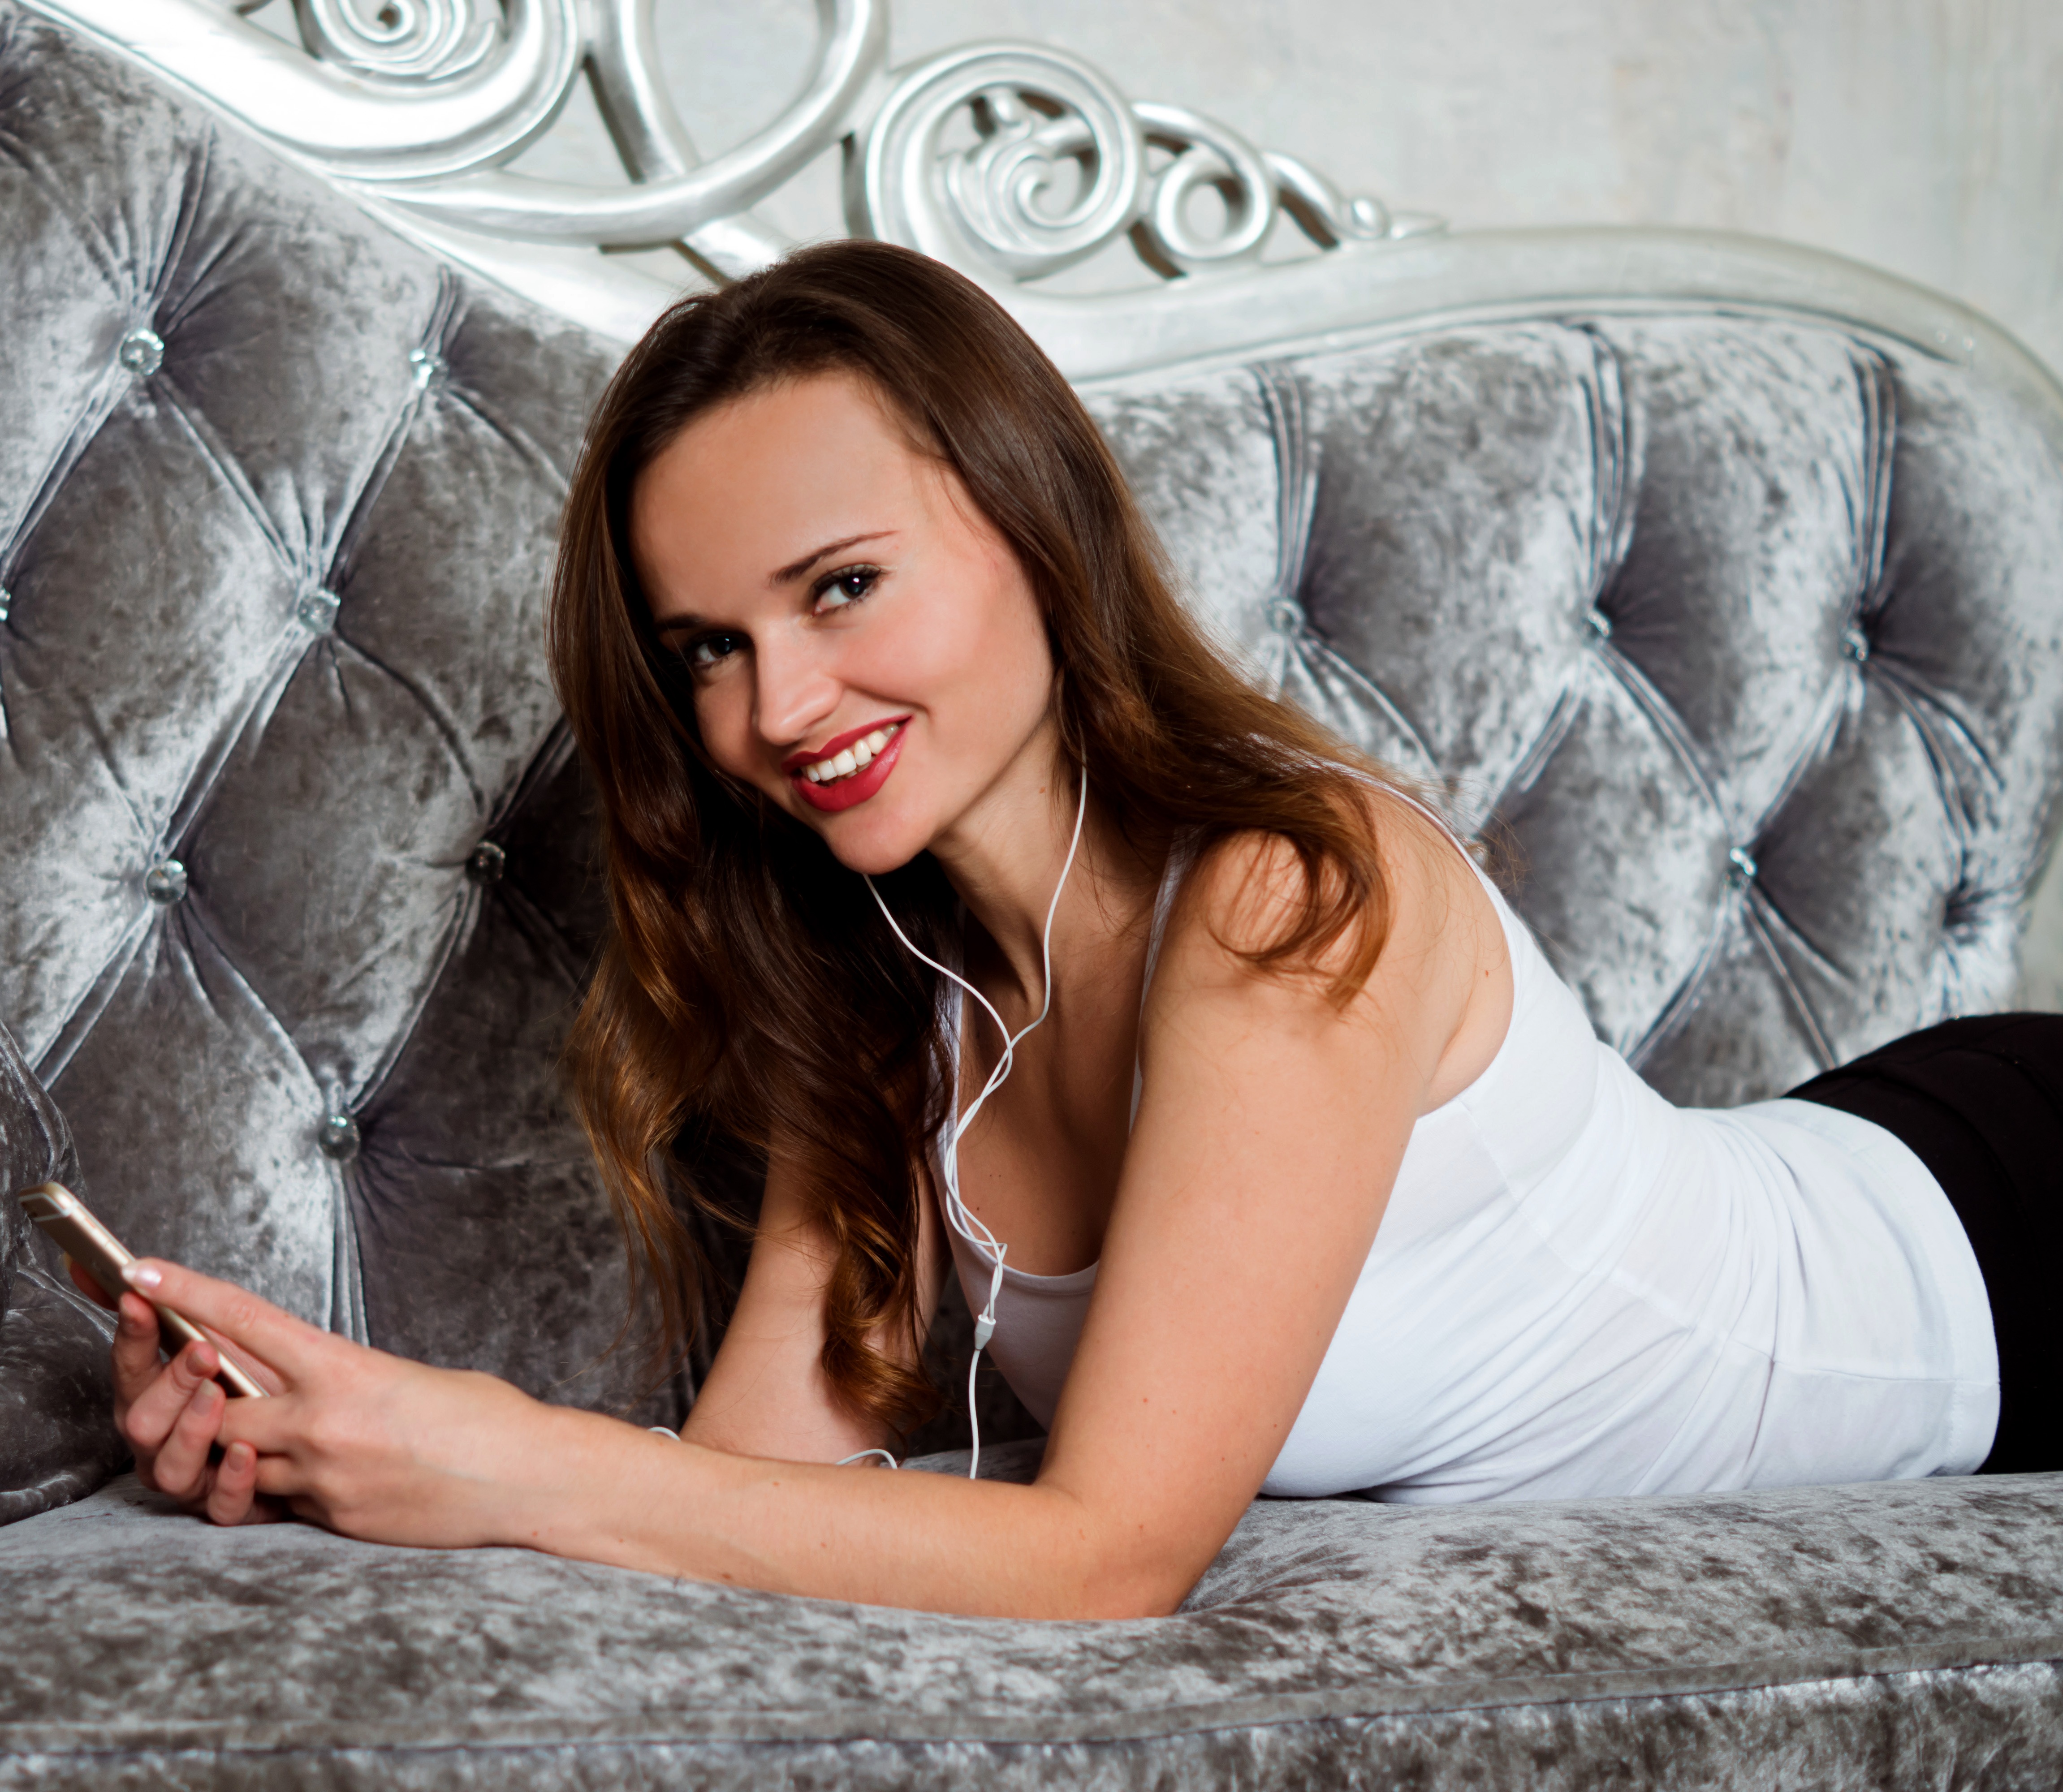
person, music, girl, woman, hair, photography, view, leg, portrait, model, young, phone, sofa, hairstyle, smile, player, long hair, happiness, message, cellphone, beauty, joy, beautiful, posture, views, emotions, emotion, lies, to listen, photo shoot, brown hair, headsets, portrait photography, supermodel, listens to